Ty Gibbs

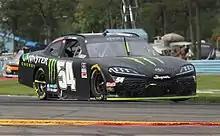
Gibbs in the No. 54 at Watkins Glen International in 2021

On January 26, 2021, JGR announced that Gibbs would make his Xfinity Series debut in 2021 at the Daytona Road Course, which would be the first race of a part-time schedule he would run in the team's No. 54 car. He shared the ride with Kyle Busch, Denny Hamlin, Martin Truex Jr., John Hunter Nemechek, and Ty Dillon.